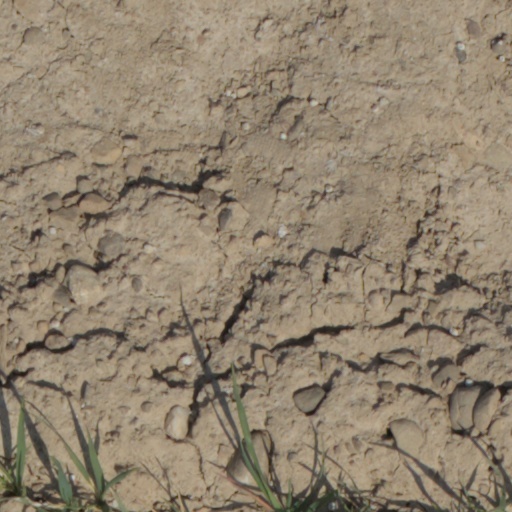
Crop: wheat